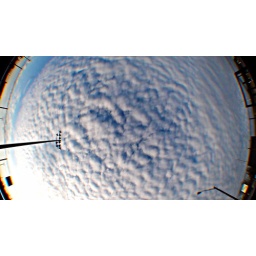
clouds in the sky